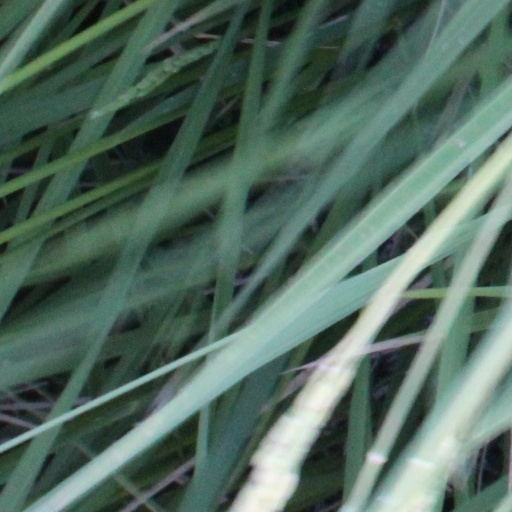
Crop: rice